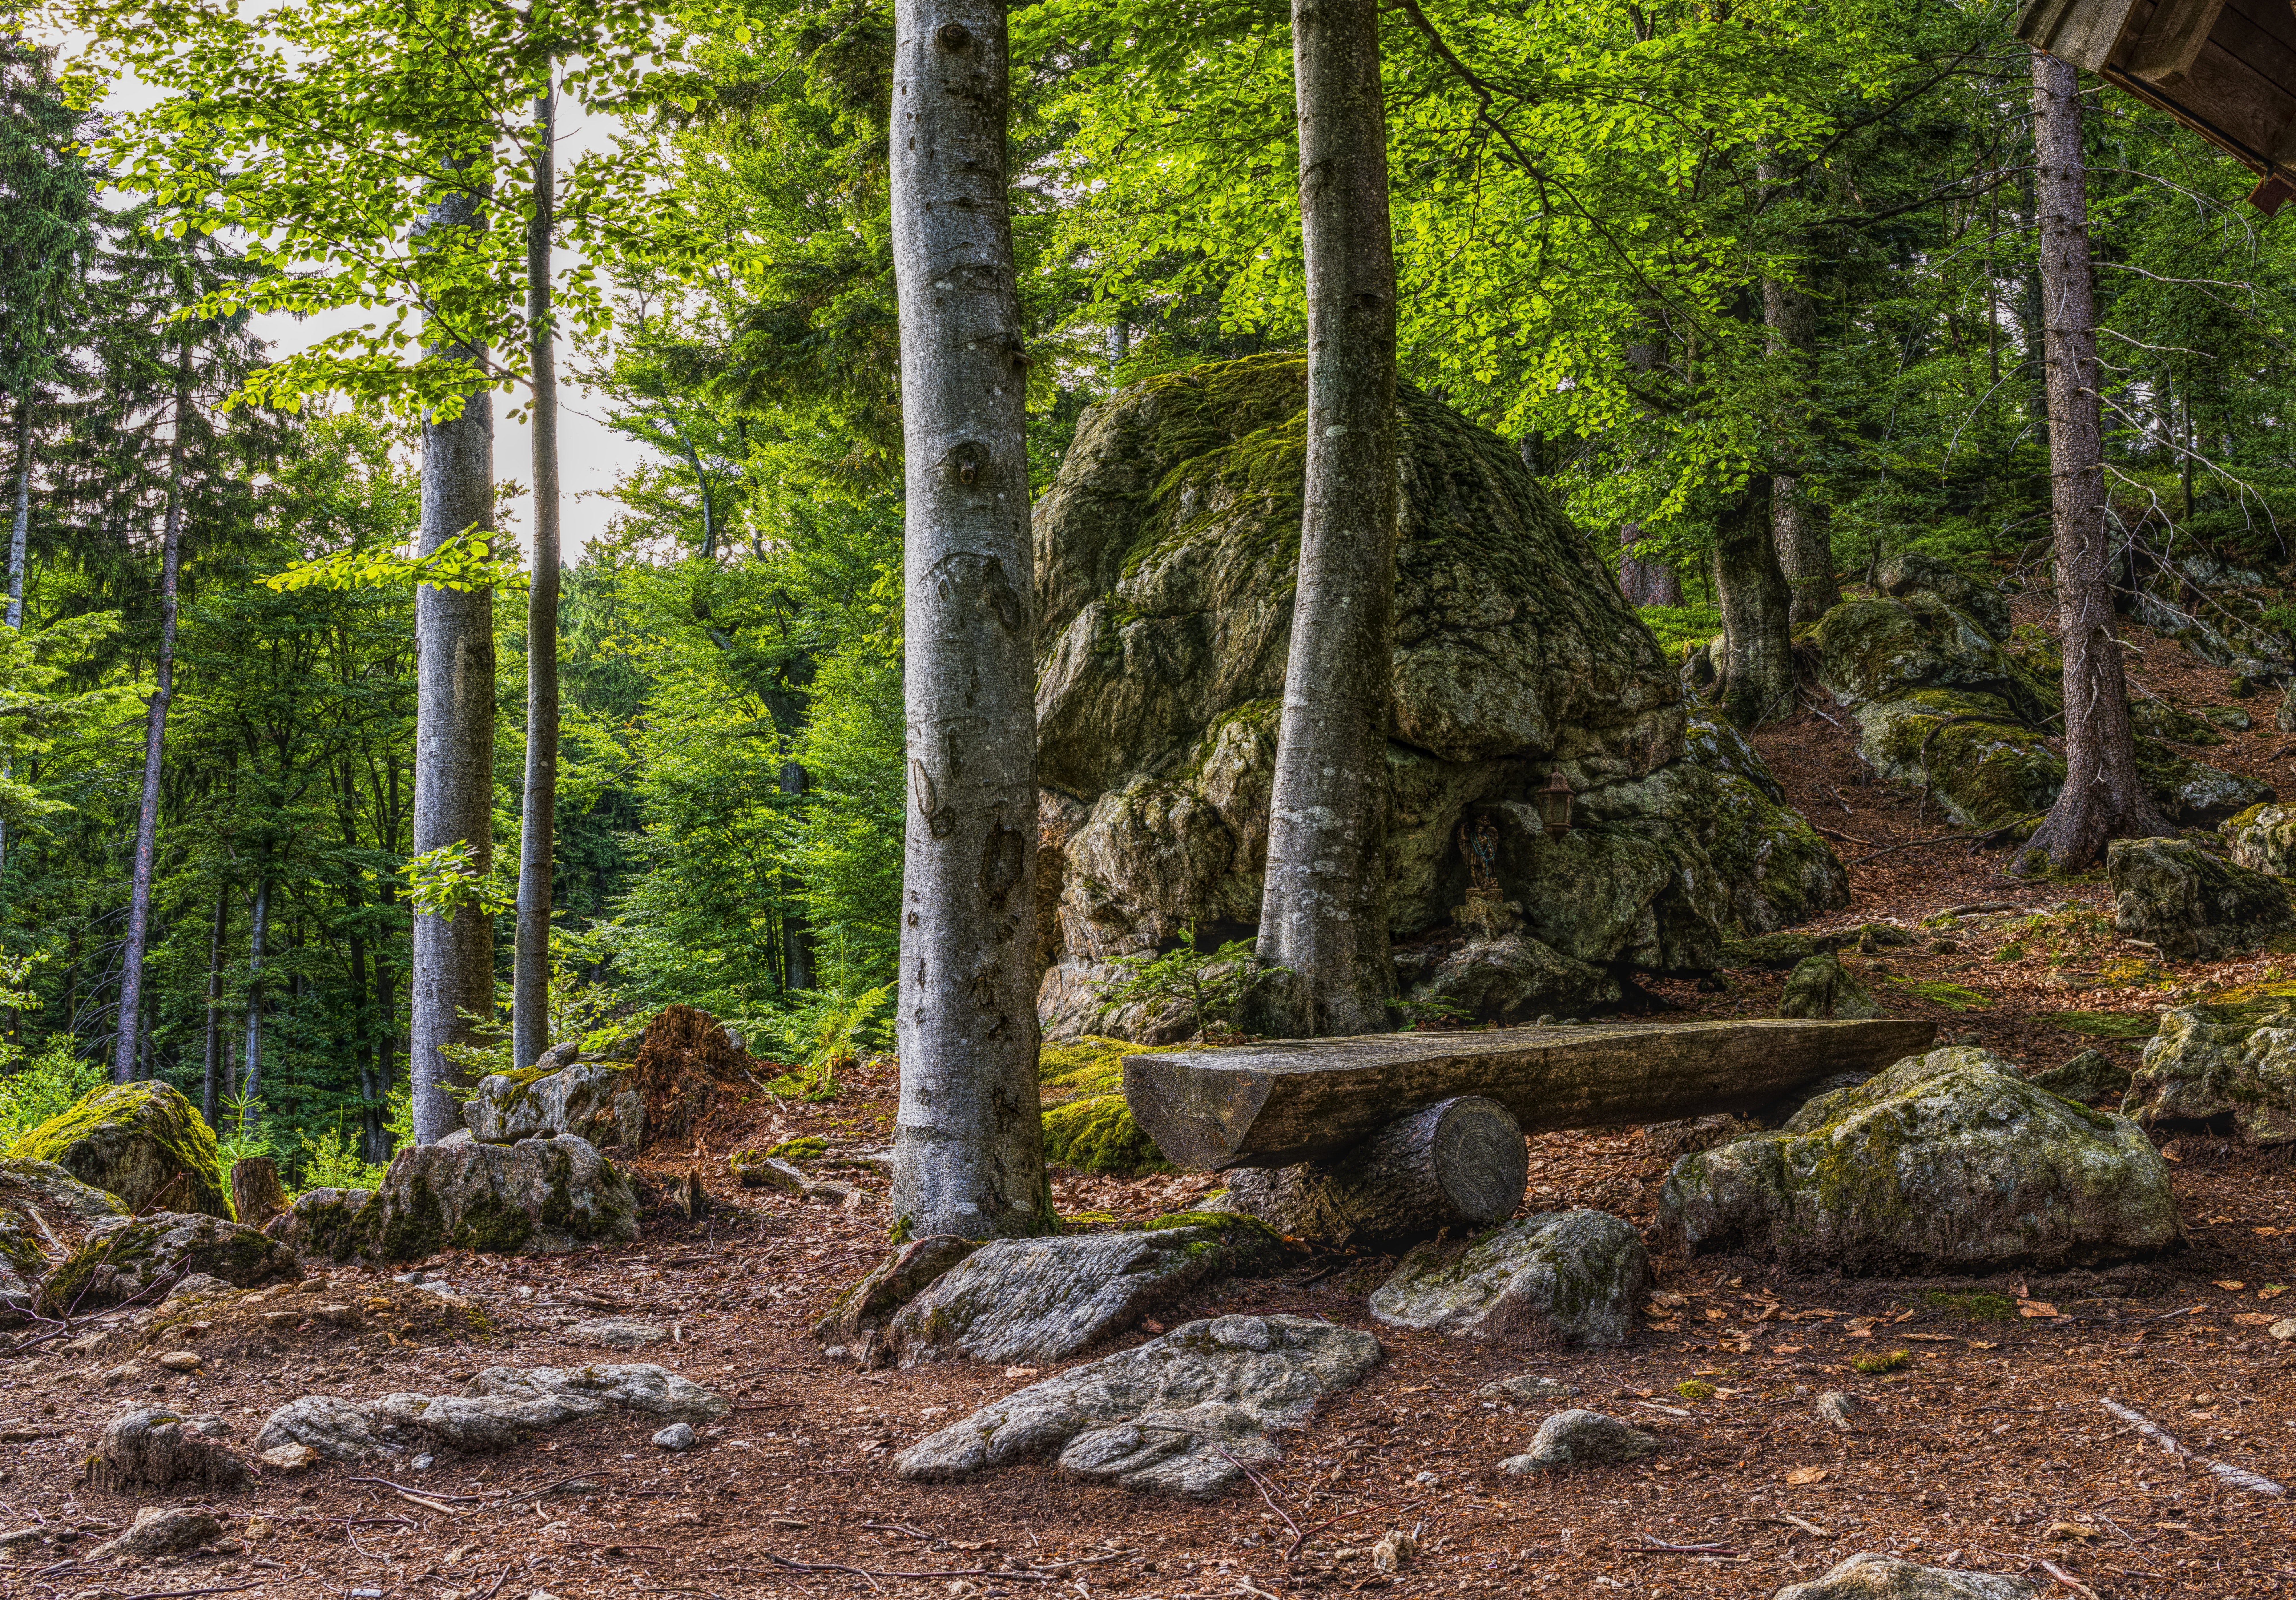
tree, forest, old growth forest, natural environment, woodland, nature, natural landscape, nature reserve, vegetation, tropical and subtropical coniferous forests, Northern hardwood forest, wilderness, biome, temperate broadleaf and mixed forest, spruce fir forest, trunk, woody plant, rock, valdivian temperate rain forest, temperate coniferous forest, plant, redwood, rainforest, grove, state park, jungle, leaf, trail, national park, branch, deciduous, plant community, wood, landscape, geology, soil, path, root, Bigtree, outcrop, pine family, adventure, red pine